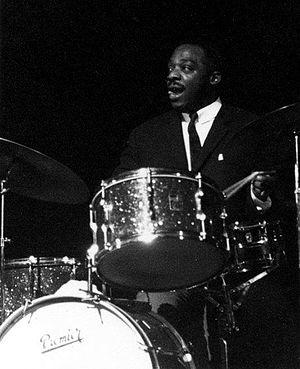
Kenny Clarke en concert à Bruxelles (American Jazz Festival) en octobre 1964
Kenneth Spearman Clarke, connu sous le nom de Kenny Clarke, surnommé « Klook », est un batteur de jazz américain, une figure majeure du style Bebop, avec Charlie Parker, Dizzy Gillepsie, Charlie Mingus, Thelonious Monk, puis du style Cool avec Miles Davis et John Lewis, créateur avec Dante Agostini d'une école de batterie et co-fondateur avec Francy Boland du Clarke-Boland Big Band.